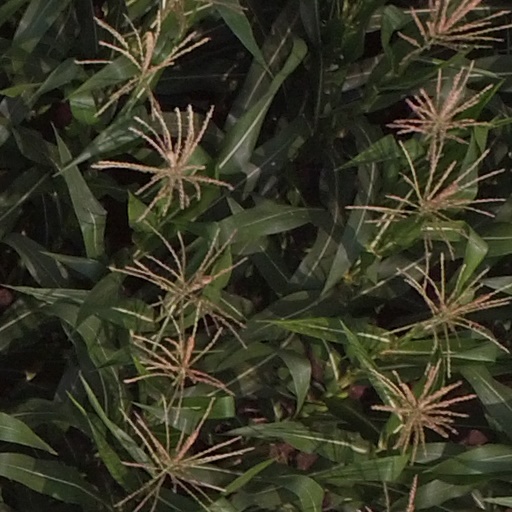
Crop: maize; corn